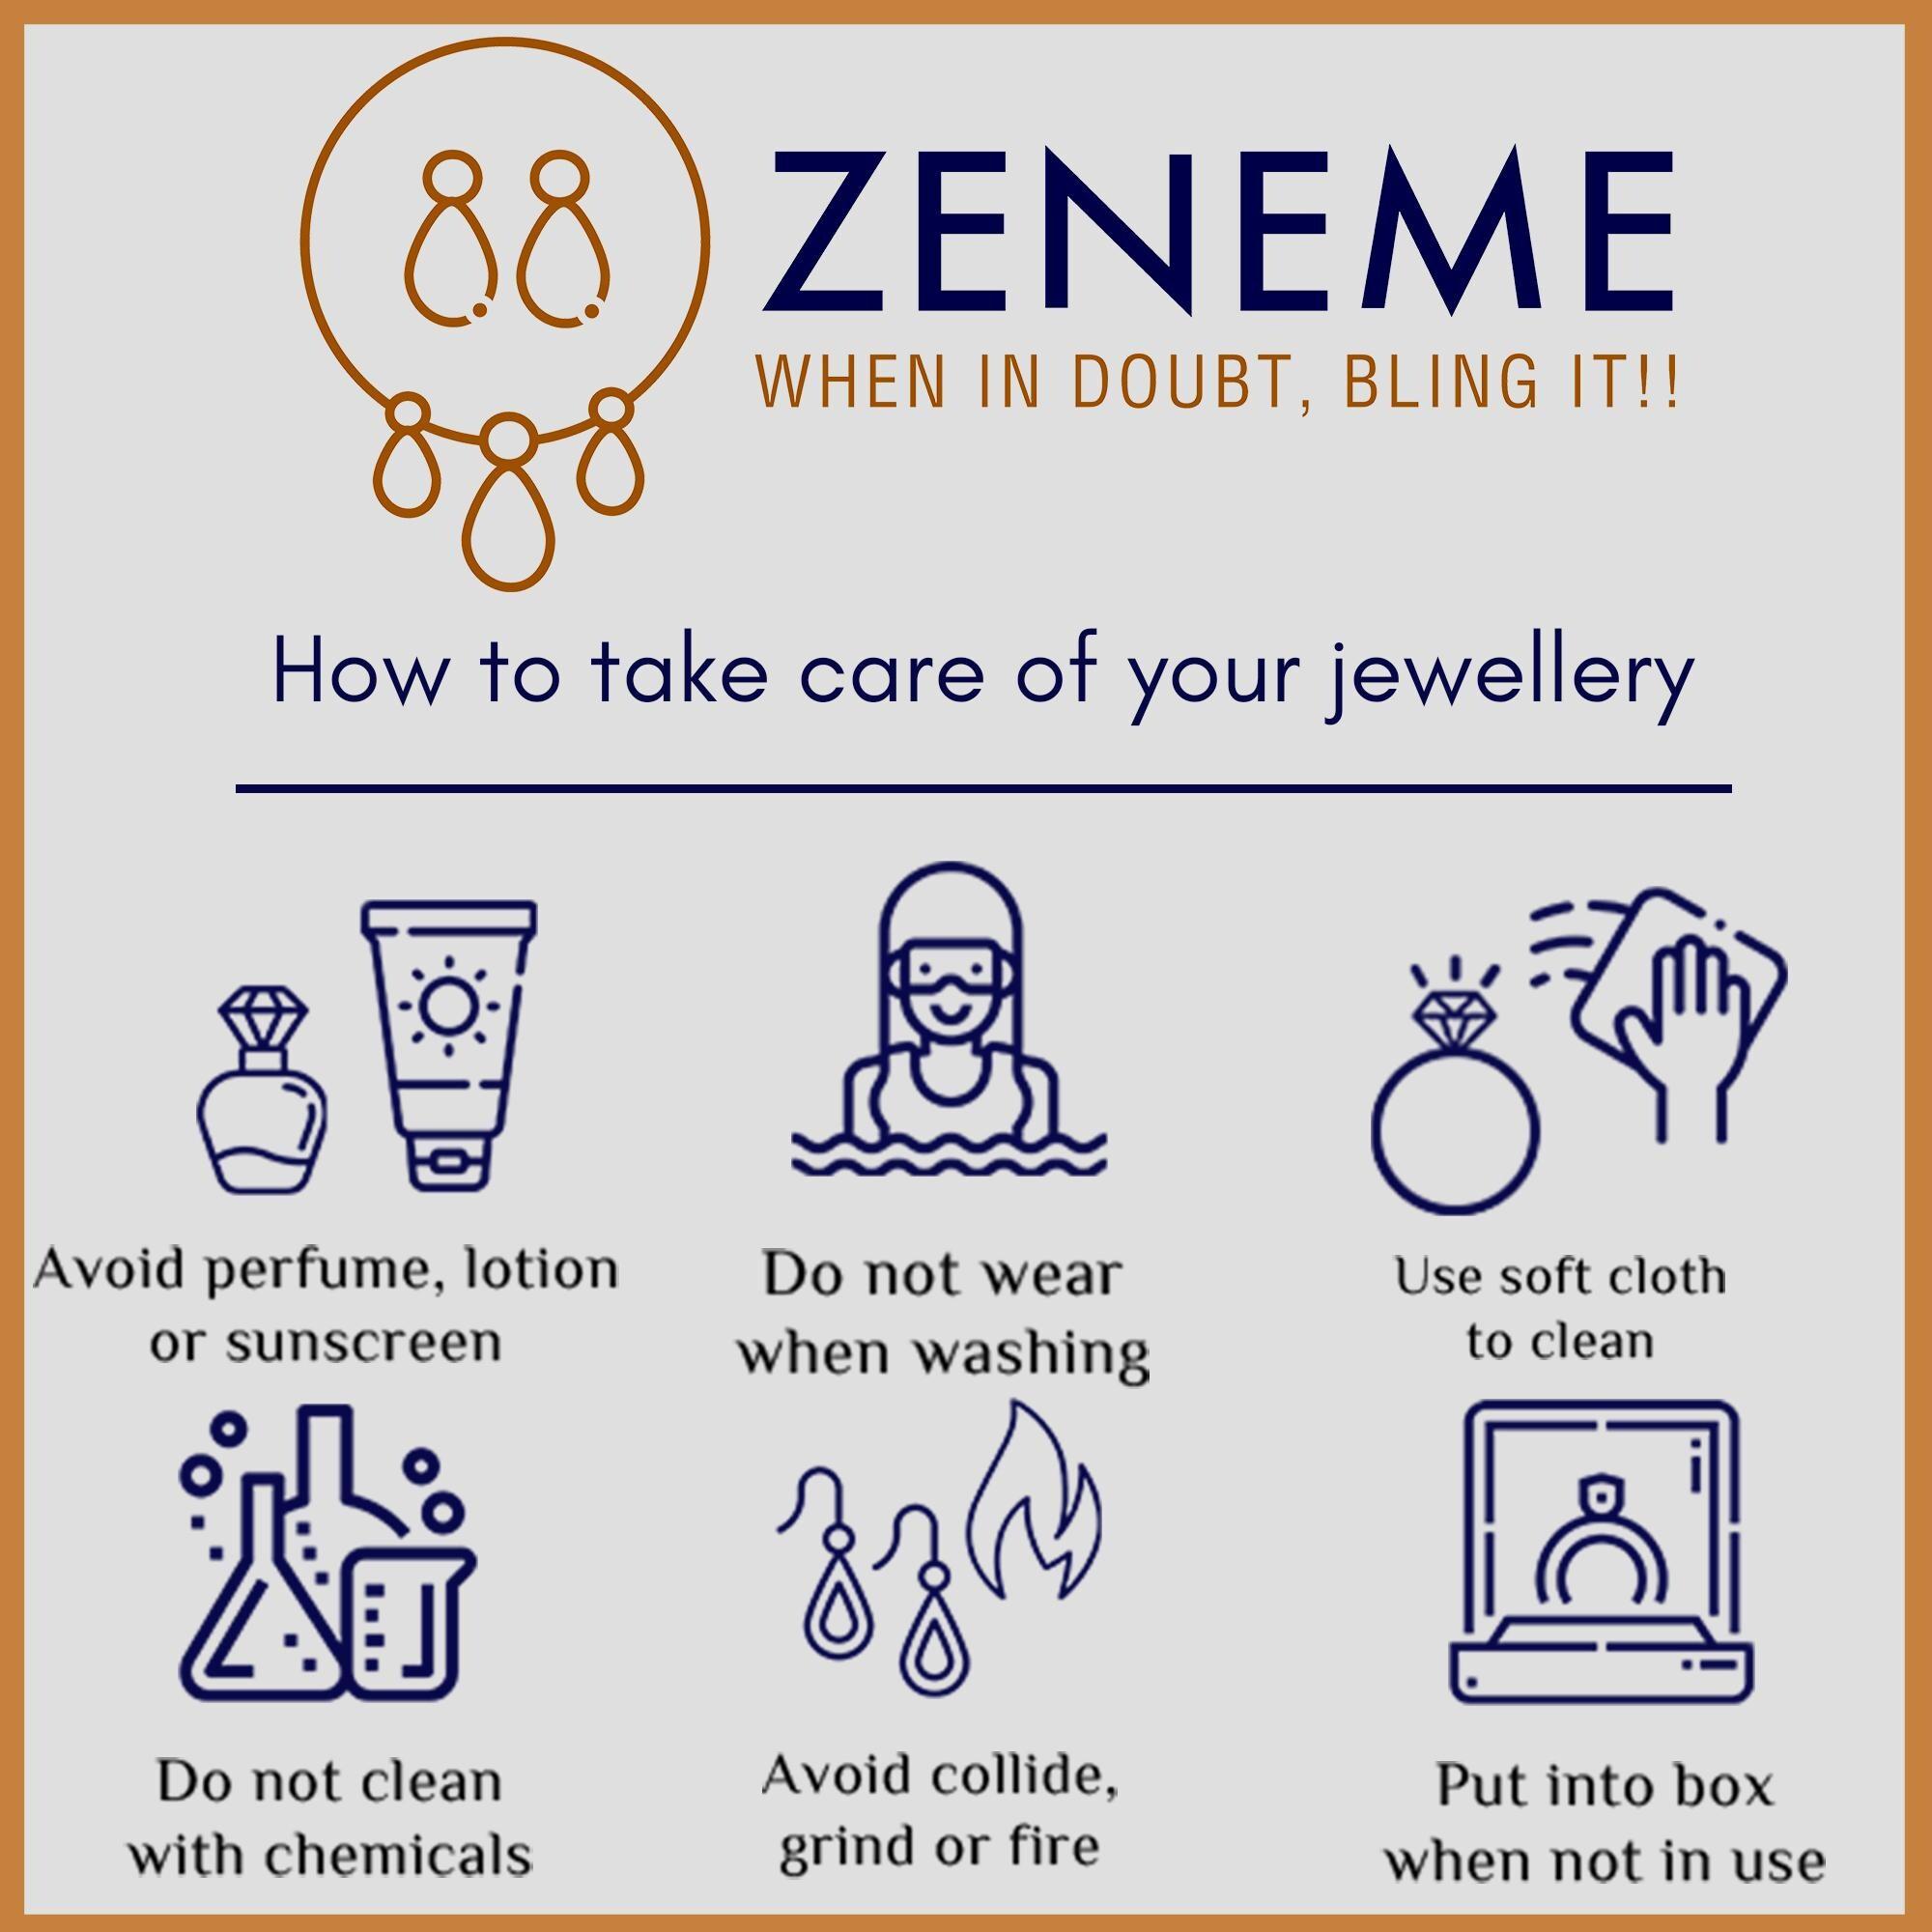
ZENEME Rose Gold-Plated White American Diamond studded Temple Coin Bangles Set Of 2
Type: Bangles
Brand: Zeneme
Price: Rs. 179
 Be a trendsetter and embrace yourself with the wide collection of zeneme. Jewelry has its own place in our hearts. It is every woman’s best friend and more. Since a decade 2011 and with vision of fulfilling every womans desire to look radiant with the unique collection of jewellery which is not just a tradition, it is a form of lifestyle. Zeneme has consistently ensured that it spreads happiness with its masterpieces not just in india but across the globe. Must-have, daily-wear elegant american diamond studs and cuffs from the house of zeneme even perfect for all other special occasions.Disclaimer:Wipe your jewellery with a soft cloth after every use. Always store your jewellery in a flat box to avoid accidental scratches. Keep sprays and perfumes away from your jewellery. Do not soak your jewellery in water. Clean your jewellery using a soft brush, dipped in jewellery cleaning solution only.
Features: Bangles,Bangle,Handcrafted Designer Fashion Bangles,Emblish Design Bangles
Included: Set Of 2 Bangles